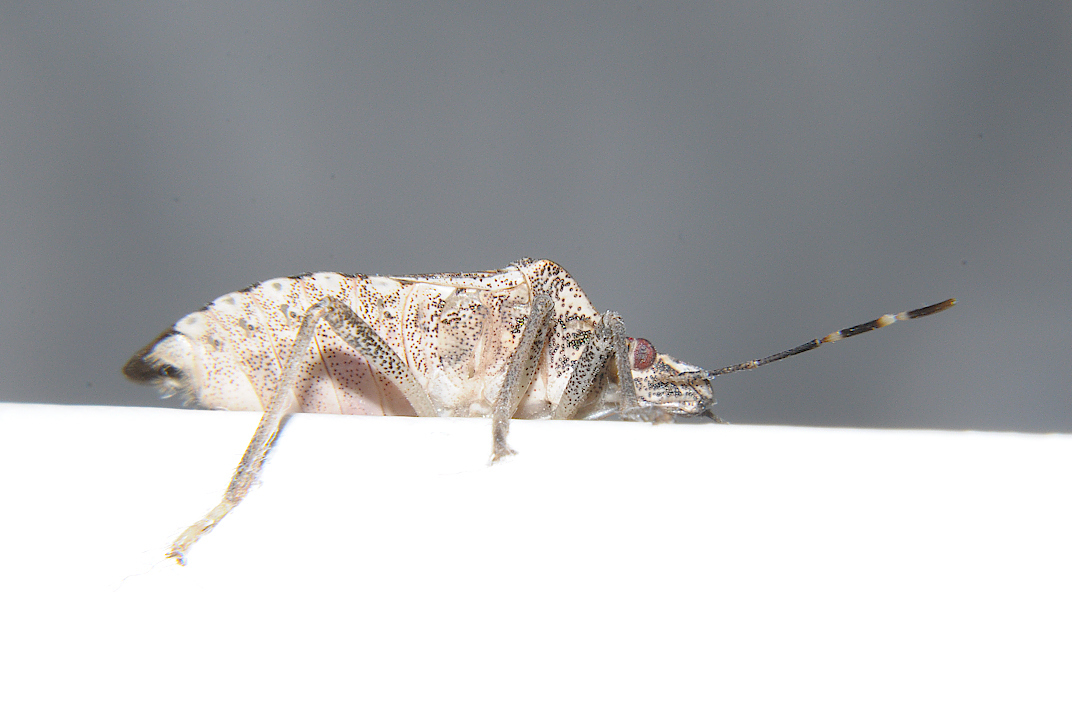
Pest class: stink_bug